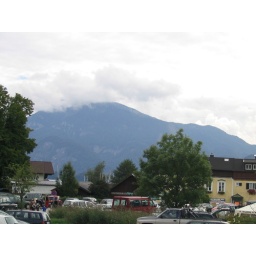
Austrian hill shrouded by a cloud overlooking Mondsee, 9-10